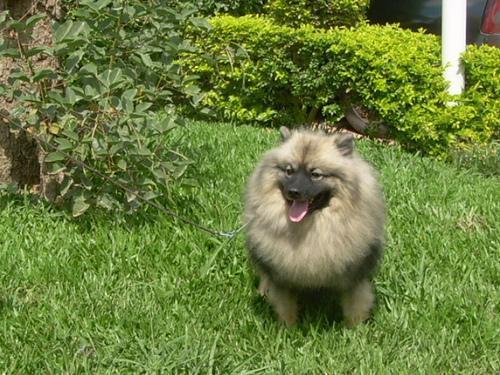
keeshond